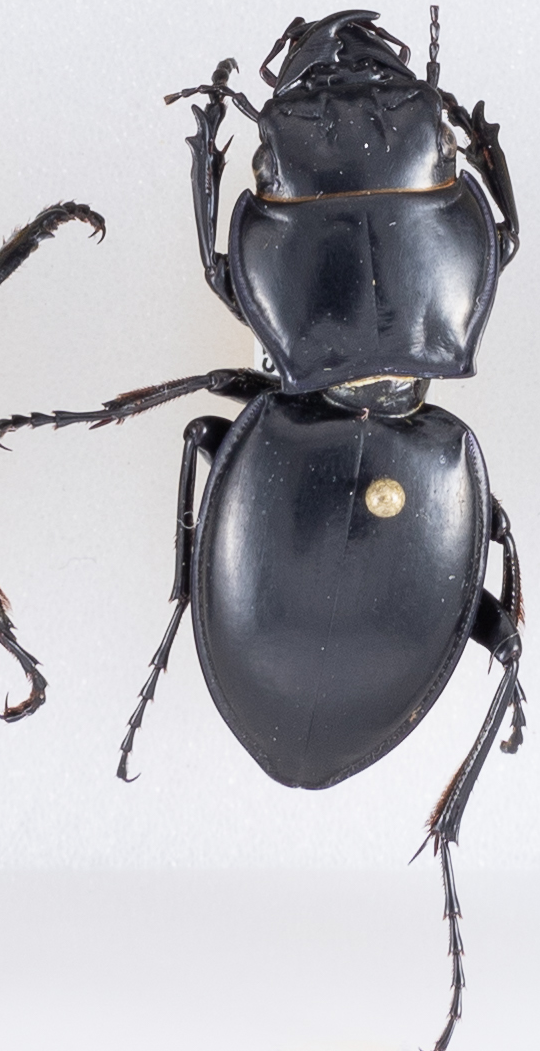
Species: Pasimachus californicus
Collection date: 2018-08-22
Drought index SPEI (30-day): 0.454
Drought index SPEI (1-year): -1.01
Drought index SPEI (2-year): -0.54